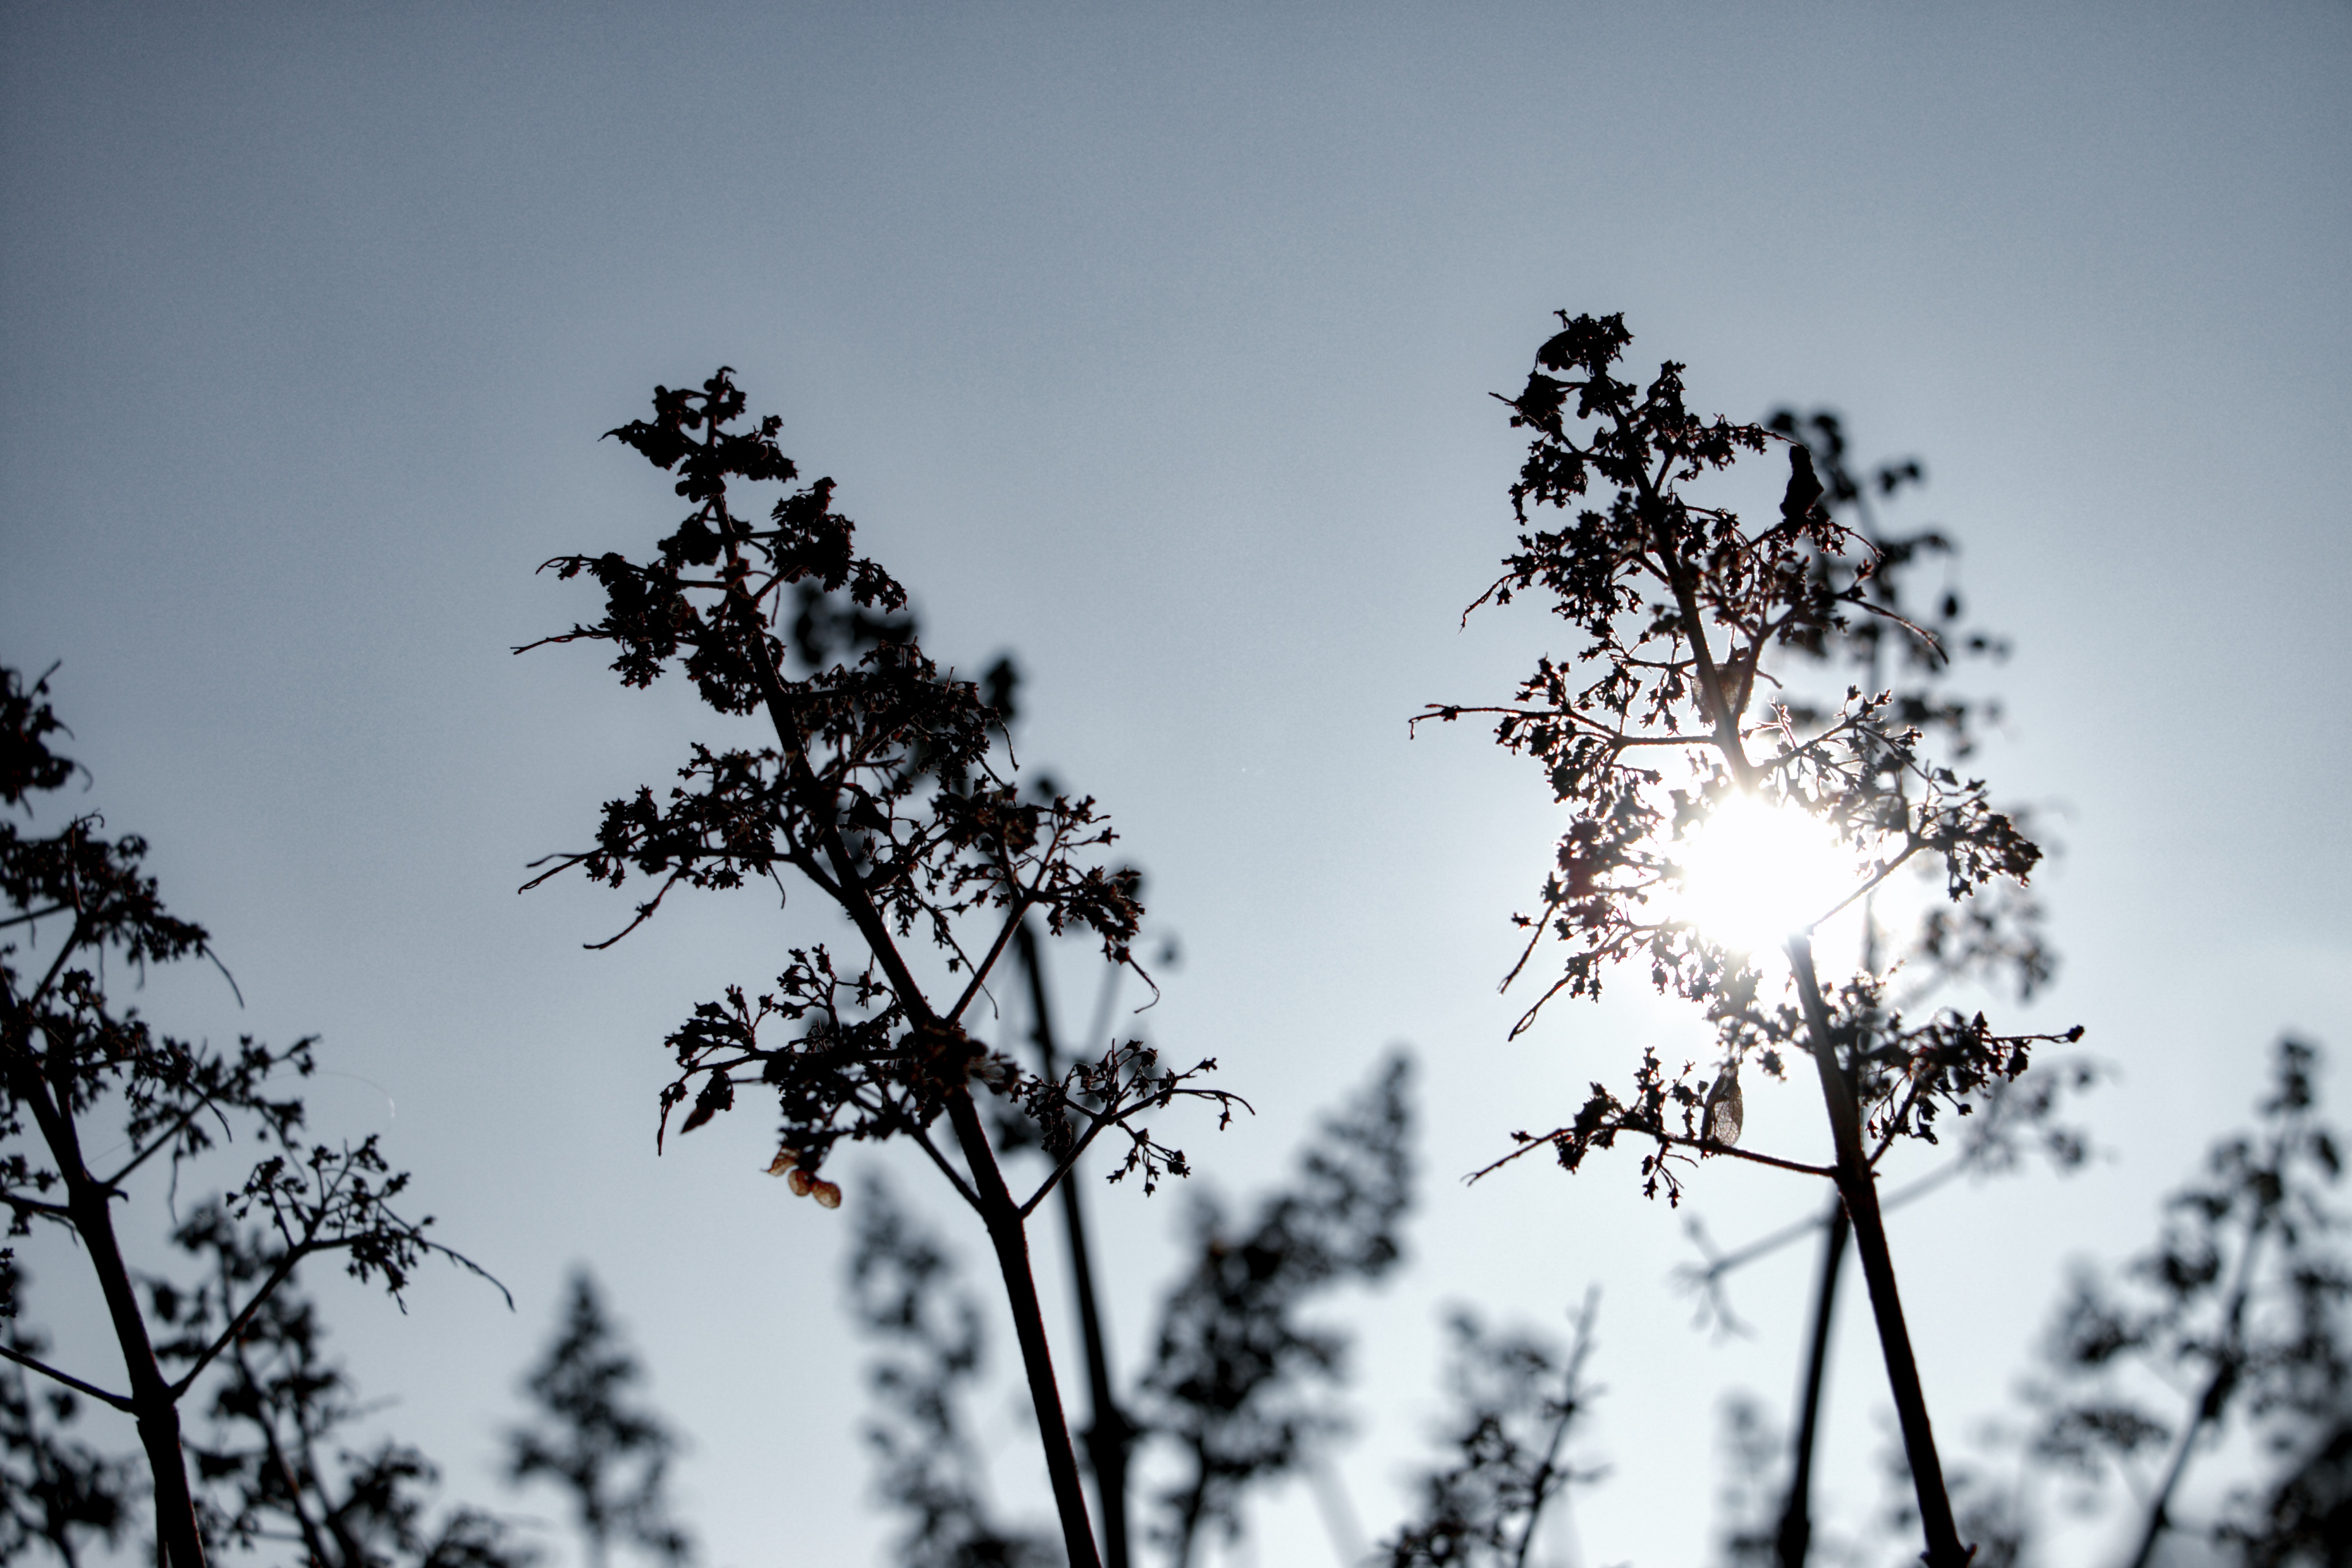
tree, nature, branch, silhouette, winter, cloud, black and white, plant, sky, sunlight, morning, leaf, flower, autumn, monochrome, season, monochrome photography, woody plant